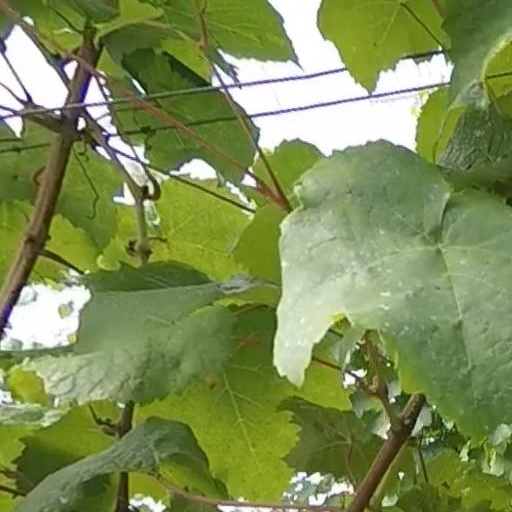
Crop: grape